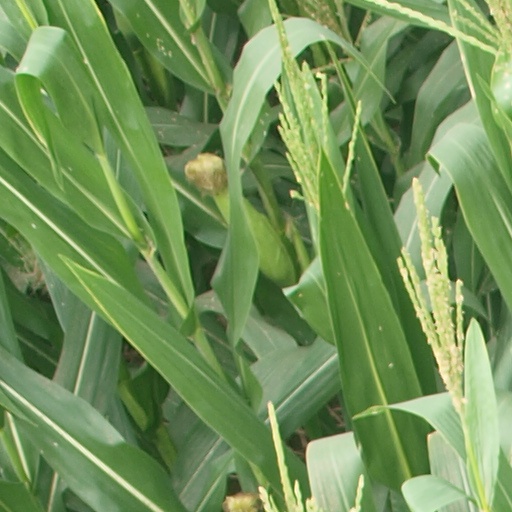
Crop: maize; corn